MC Kato

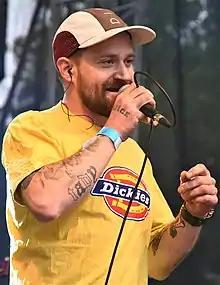
MC Kato in Prague, 2019

Adam Svatoš (born 16 June 1979), known by his stage names MC Kato and Deph, is a Czech rapper, singer, songwriter, record producer and DJ. He gained recognition as the primary songwriting and performing member of hip-hop groups Chaozz and Rigor Mortiz. Later, he formed and led a hip-hop band named Prago Union.